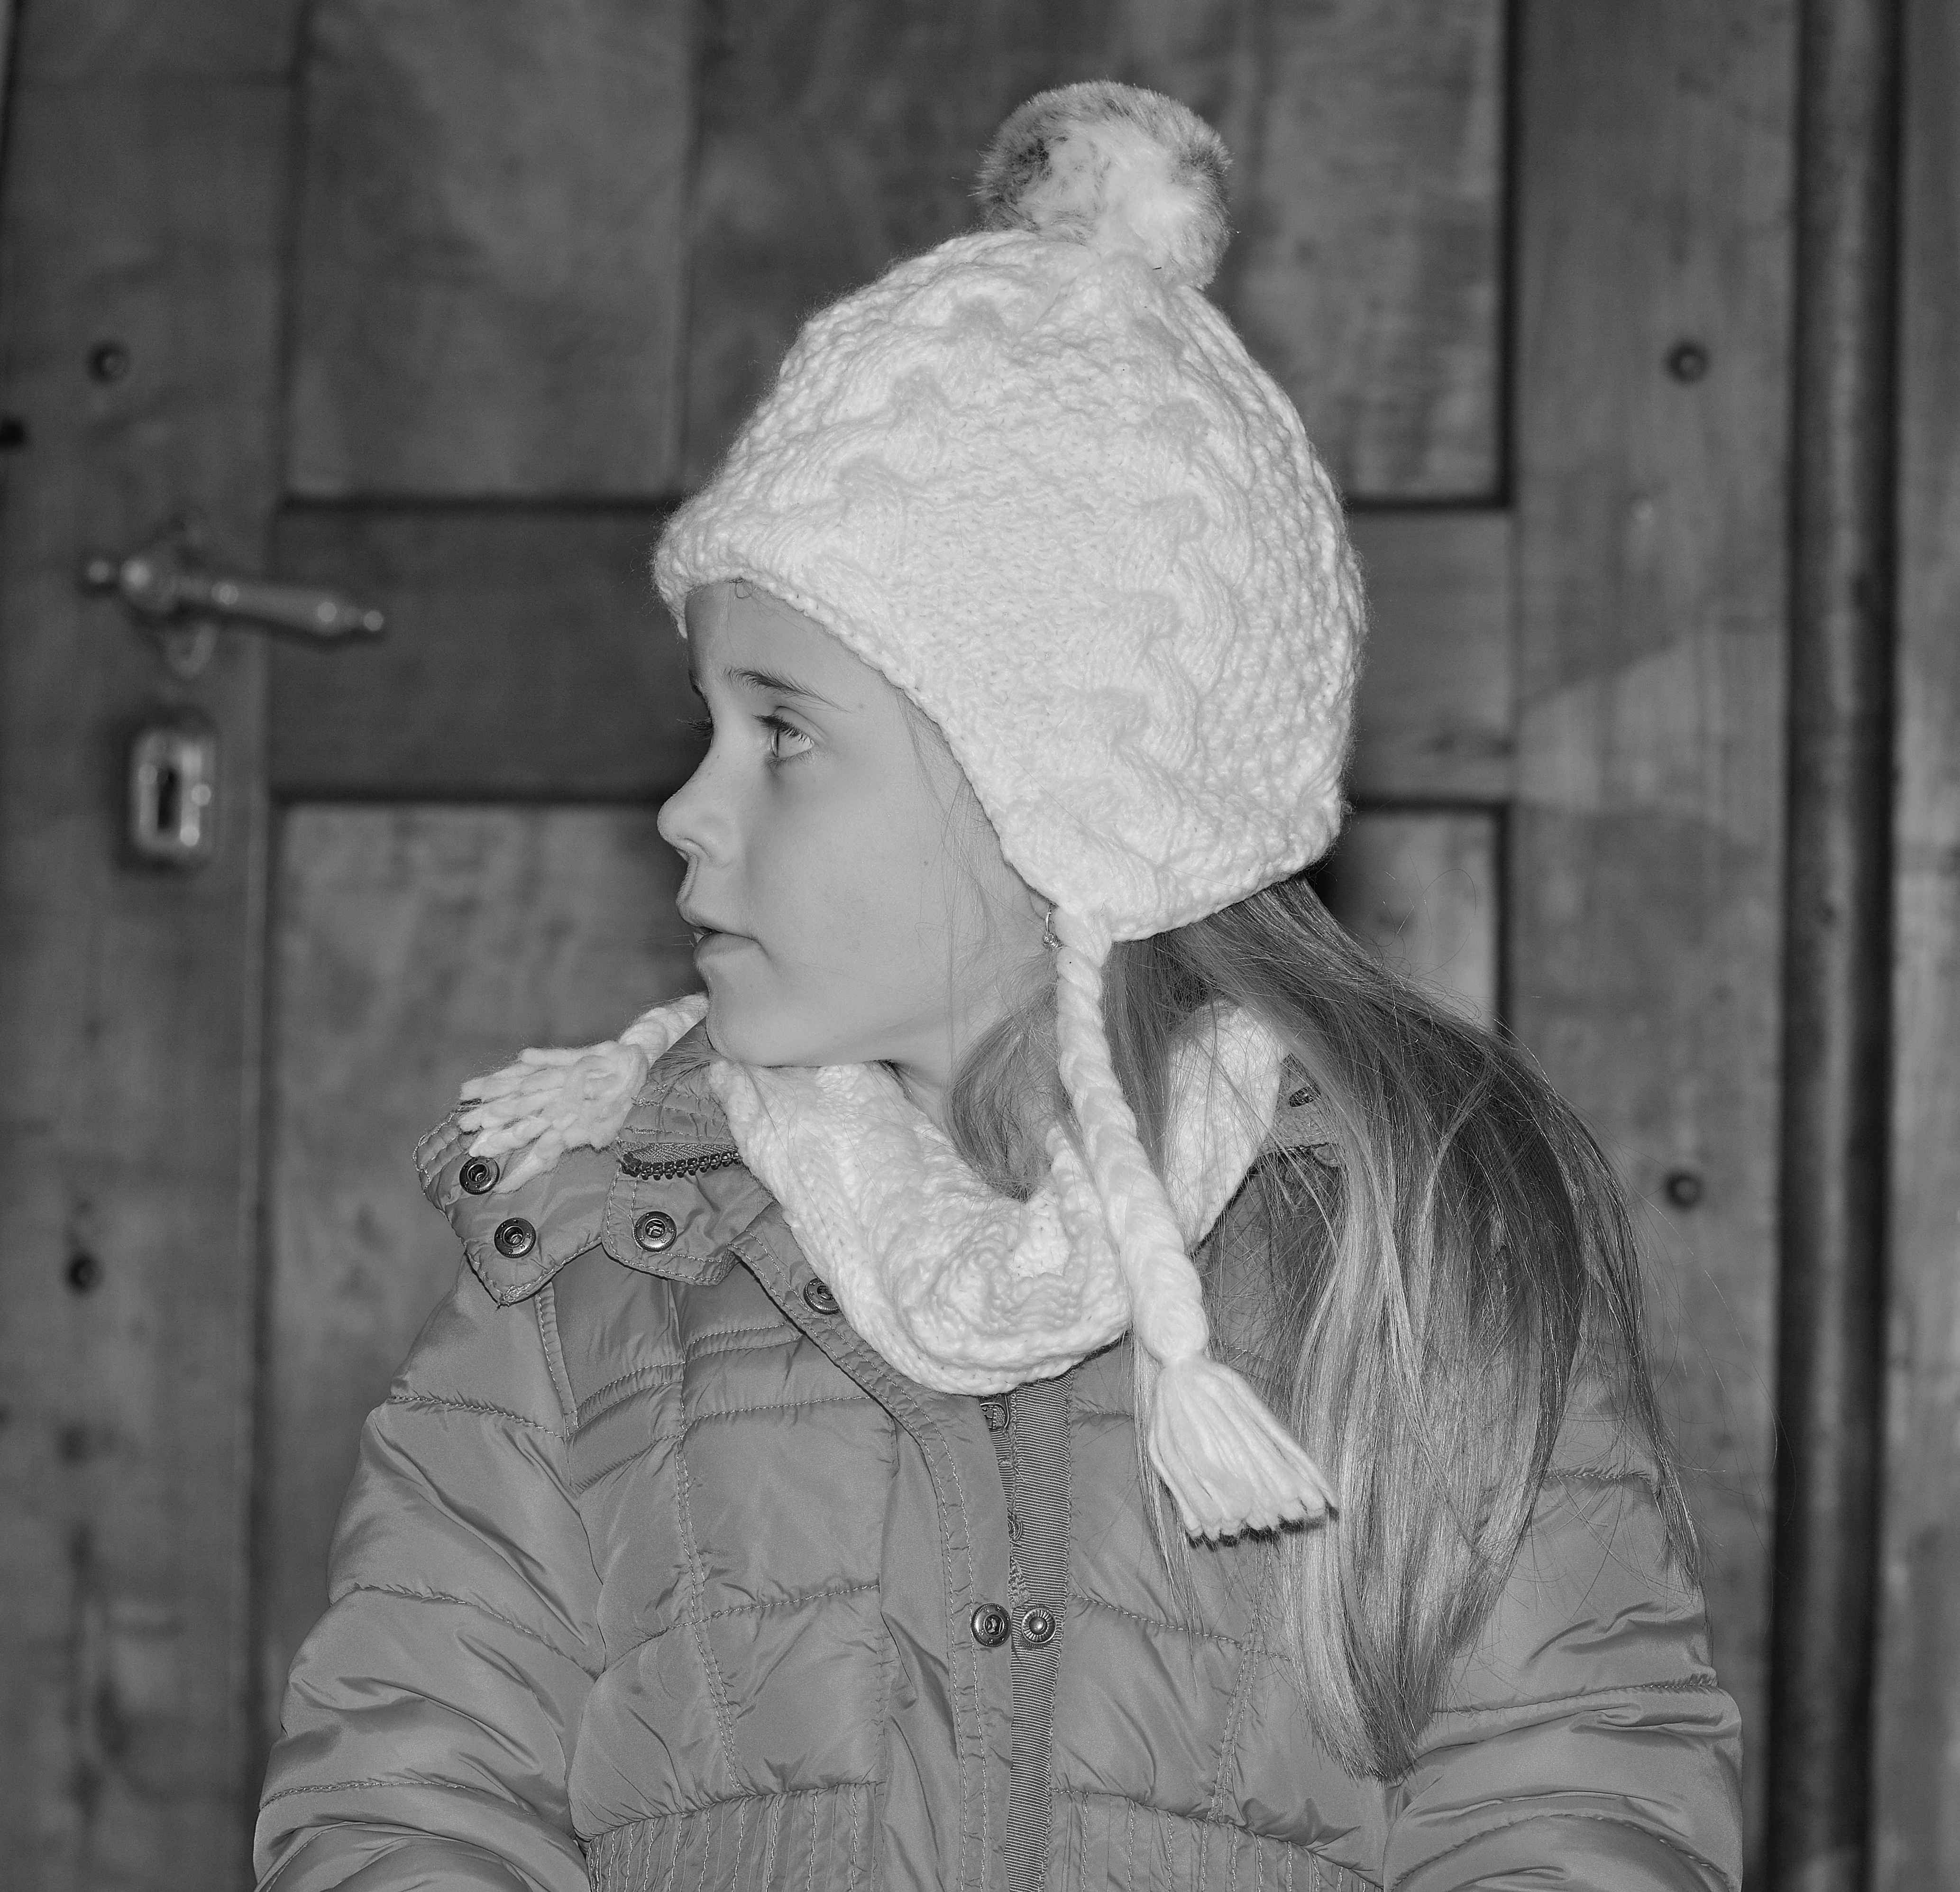
person, cold, winter, black and white, girl, white, photography, portrait, child, hat, fashion, clothing, black, monochrome, lady, door, face, dress, cap, head, photograph, monochrome photography, portrait photography